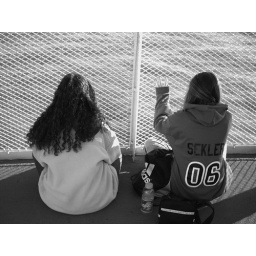
two random girls looking out at the water on a ferry in NYC